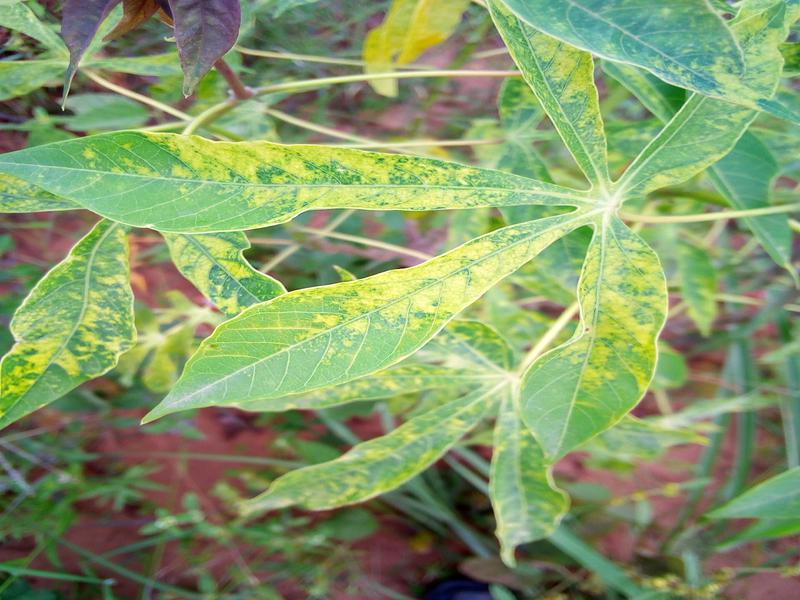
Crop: cassava
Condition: mosaic_disease